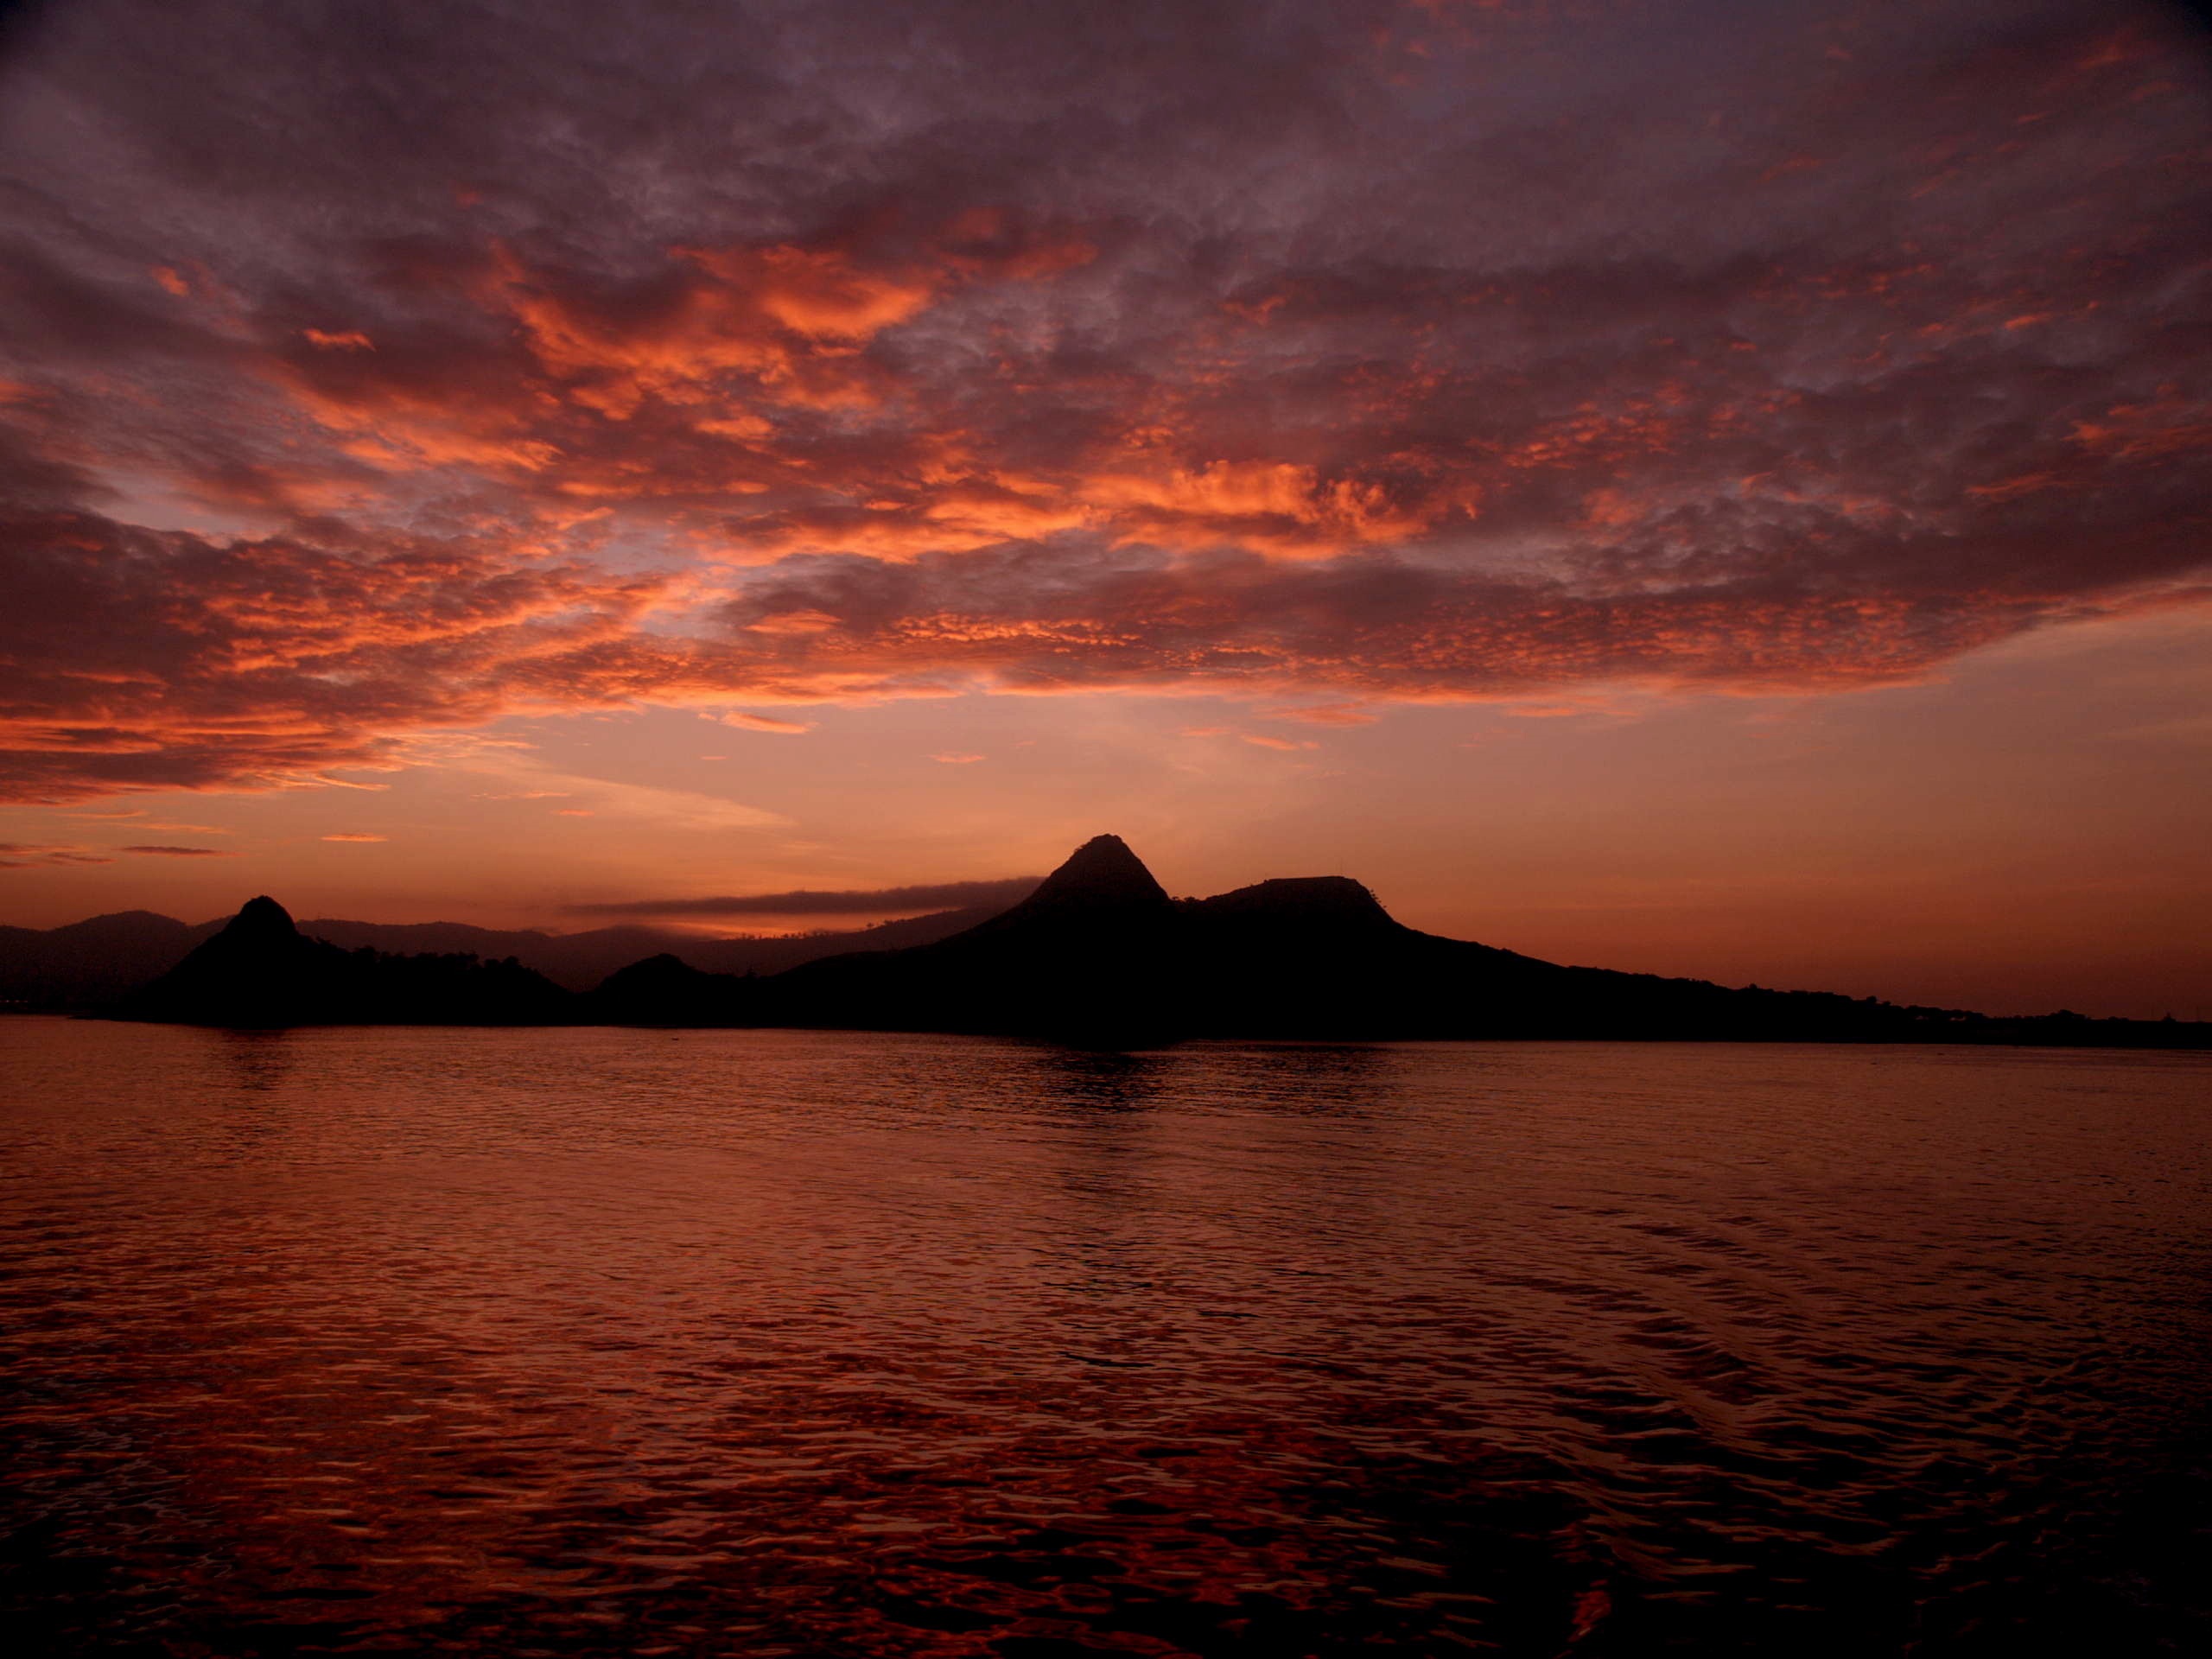
sea, coast, ocean, horizon, cloud, sky, sun, sunrise, sunset, morning, lake, dawn, dusk, evening, reflection, port, rio de janeiro, outlook, brazil, loch, afterglow, red sky at morning